Hugo Lloris

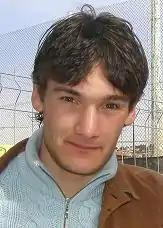
Lloris with Nice in 2005

After success with the club's under-18 team, Lloris was promoted to the club's reserve team in the Championnat de France Amateur, the fourth level of French football, for the 2004–05 season. He alternated the starting goalkeeper spot with Hilaire Munoz as he appeared in 12 matches. Lloris was promoted to the first team squad ahead of the 2005–06 season and assigned the number 1 shirt. He was designated by manager Frédéric Antonetti as the team's starting goalkeeper for the club's Coupe de la Ligue campaign ahead of fan-favourite (and fellow Nice native) Damien Gregorini, who was relied more upon in league play. Lloris made his professional debut on 25 October 2005, at the age of 18, recording a clean sheet in Nice's 2–0 Coupe de la Ligue win over Châteauroux. He recorded another clean sheet the following round against Sedan and helped Nice upset favorites Bordeaux and Derby de la Côte d'Azur rivals Monaco in the quarter-finals and semi-finals respectively, meaning the club had reached its first-ever Coupe de la Ligue final. In the final, Lloris played the entire match in the club's 2–1 defeat against Nancy.